The Glass Ballerina

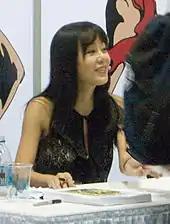
"The Glass Ballerina" featured flashbacks from Sun, played by Yunjin Kim "(pictured)".

Executive producer Jeff Pinkner and supervising producer Drew Goddard co-wrote "The Glass Ballerina", while cinematographer Paul Edwards served as the director. It featured recurring stars Byron Chung, Tony Lee, Michael Bowen, and Tomiko Okhee Lee, as well as the first of two appearances by guest actress Paula Malcomson. Though her character Colleen Pickett is shot in the episode, she does not die until the season's fourth episode, "Every Man for Himself".